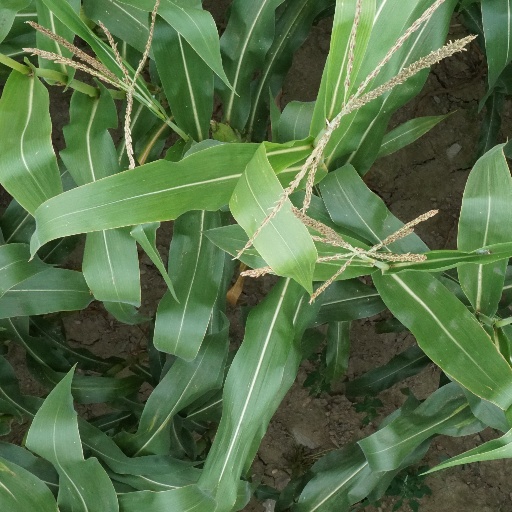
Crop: maize; corn